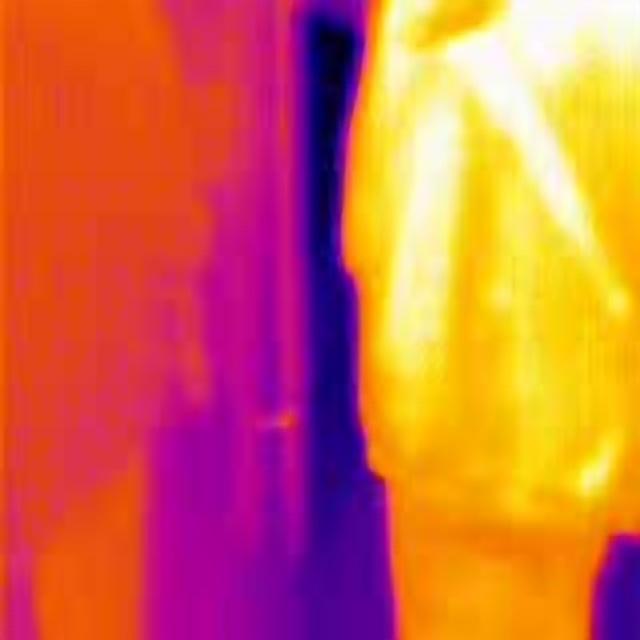
Detected objects:
label: person